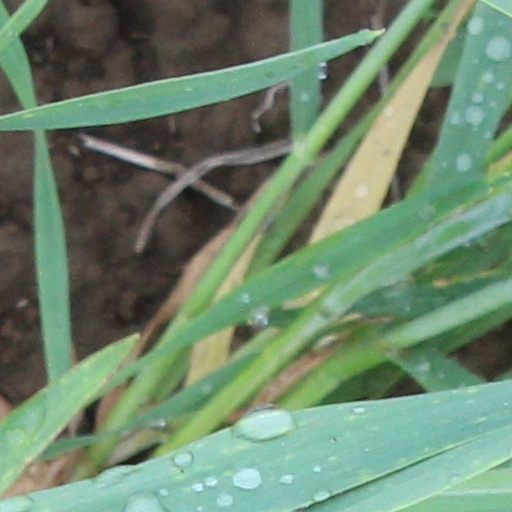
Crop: wheat